Transport in London

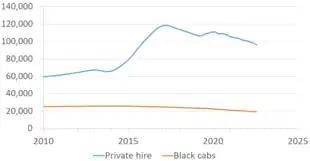
Taxis and private hire driver licences in London from 2010 to 2022

In 2003, TfL introduced the congestion charge for all non-exempt vehicles entering Central London during busy periods with the aim of reducing traffic congestion and improving journey times for buses, cars, and delivery vehicles. Within three years, traffic congestion within the operational area had dropped by 30%, with delays dropping from 2.3 to 1.8 delay minutes per kilometre, though its effectiveness is contested by critics. The charge was increased to £8 per day in 2005. From 2007 to December 2010, the zone was extended to cover most of Kensington and Chelsea. As of 2019, around 90,000 vehicles drive into the congestion charging zone each day, down from over 100,000 in 2017.